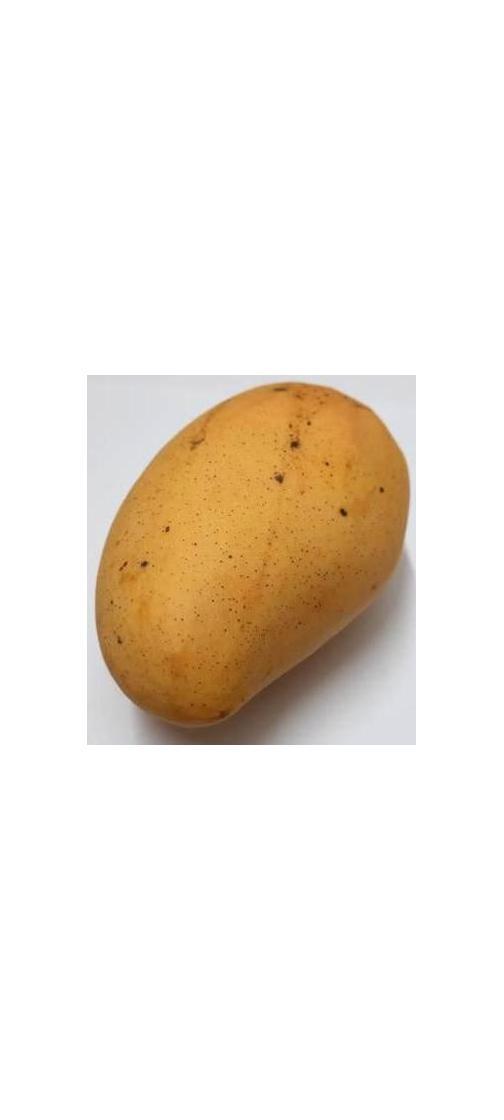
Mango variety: Katimon